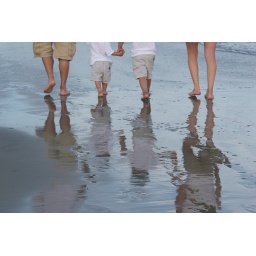
Shadows in the water of Josh, April, Logan, and Tanner walking down the beach